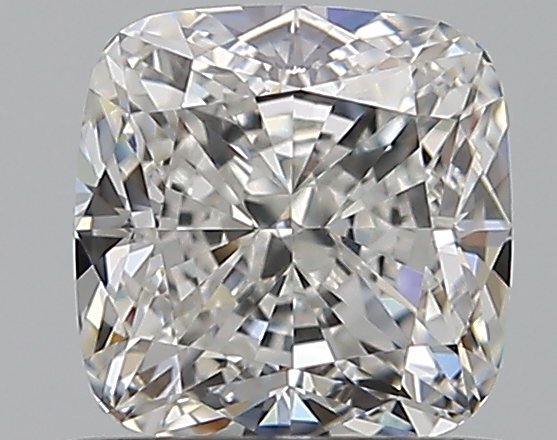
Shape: cushion
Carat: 0.9
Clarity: VS1
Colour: G
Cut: VG
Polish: EX
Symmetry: EX
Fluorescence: N
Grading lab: GIA
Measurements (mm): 5.29 x 5.18 x 3.64